Unification of Italy

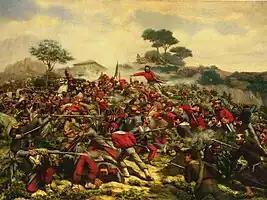
Battle of Calatafimi

Sardinia annexed Lombardy from Austria; it later occupied and annexed the United Provinces of Central Italy, consisting of the Grand Duchy of Tuscany, the Duchy of Parma, the Duchy of Modena and Reggio and the Papal Legations on 22 March 1860. Sardinia handed Savoy and Nice over to France at the Treaty of Turin, a decision that was the consequence of the Plombières Agreement, on 24 March 1860, an event that caused the Niçard exodus, which was the emigration of a quarter of the Niçard Italians to Italy.